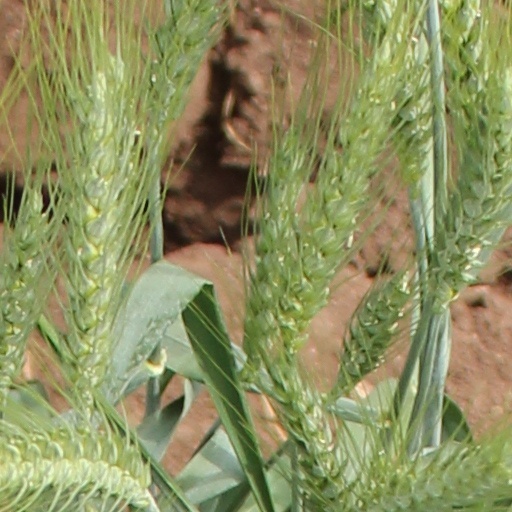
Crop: wheat